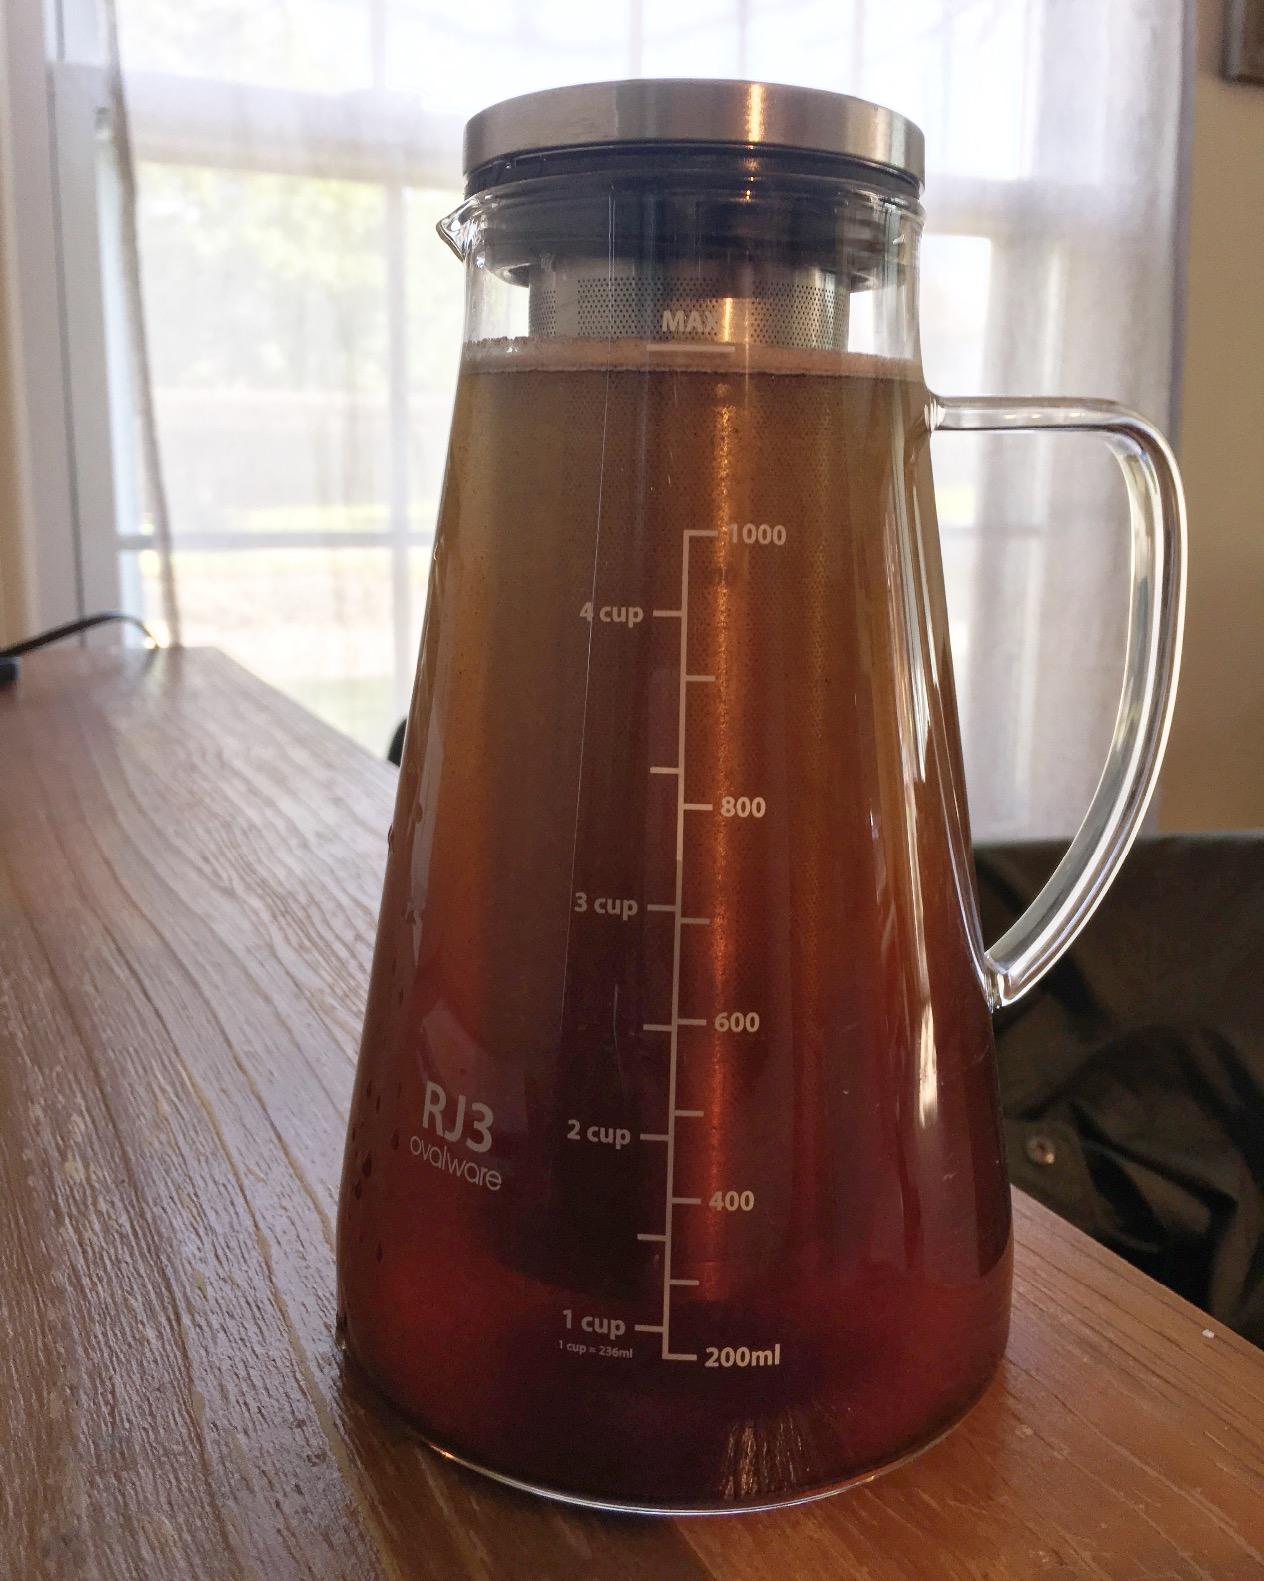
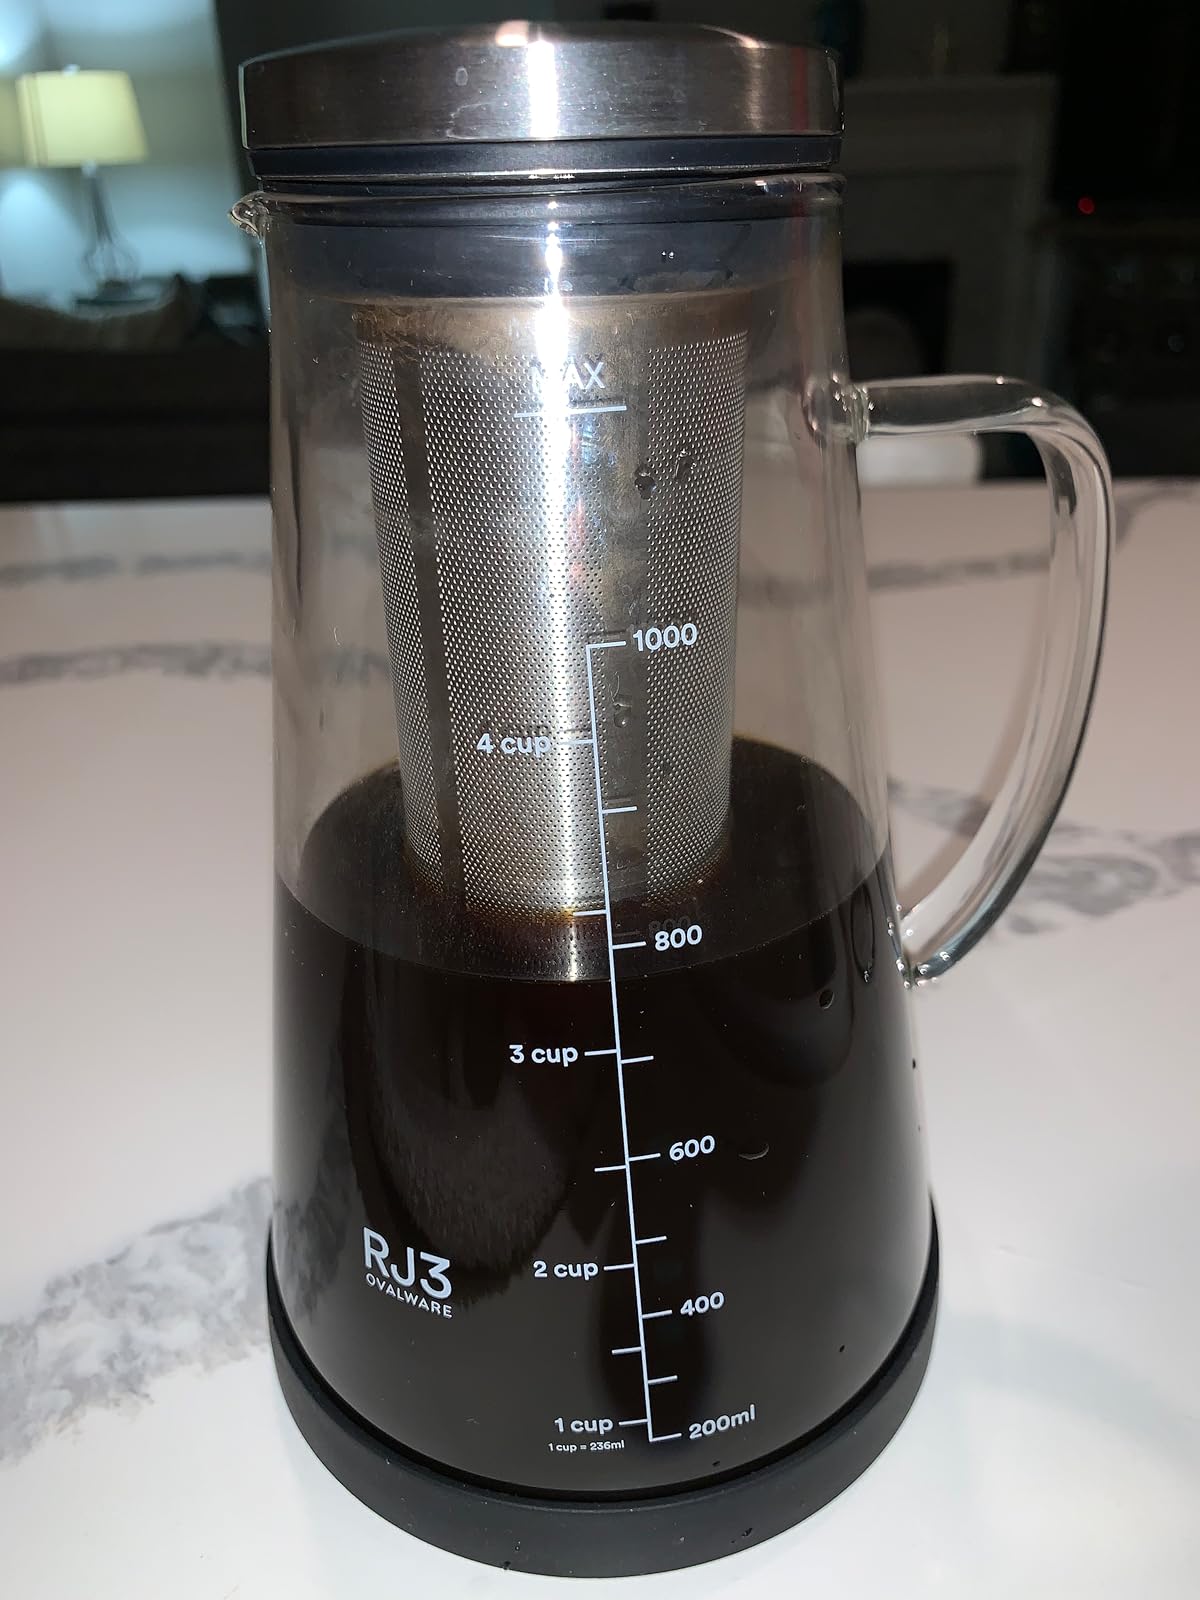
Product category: items_tea
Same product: yes